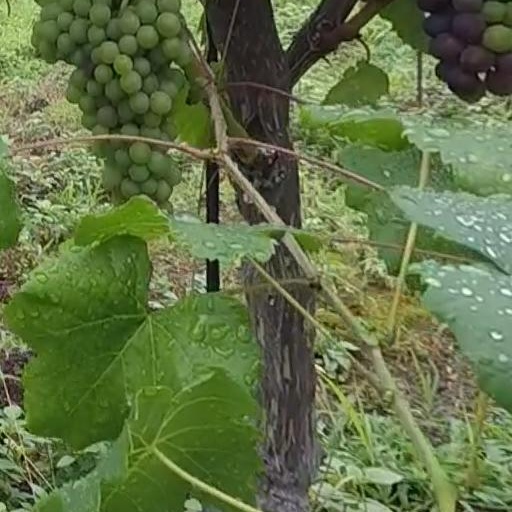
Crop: grape